Coquille board

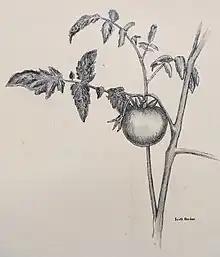
A garden tomato, drawn on coquille or stipple board.

Coquille board, also known as stipple board, is a type of drawing paper with a pebbled texture. The grain is impressed into the uncoated paper during manufacture. Used with a soft lithographic crayon or carbon pencil, coquille produces a shading effect similar to hand stippling in a fraction of the time. The material is especially useful for works to be reproduced in print, such as scientific illustration and cartooning. However, coquille is also delicate and cannot withstand vigorous pressure from an eraser.